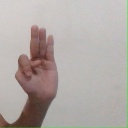
अक्षर: भ